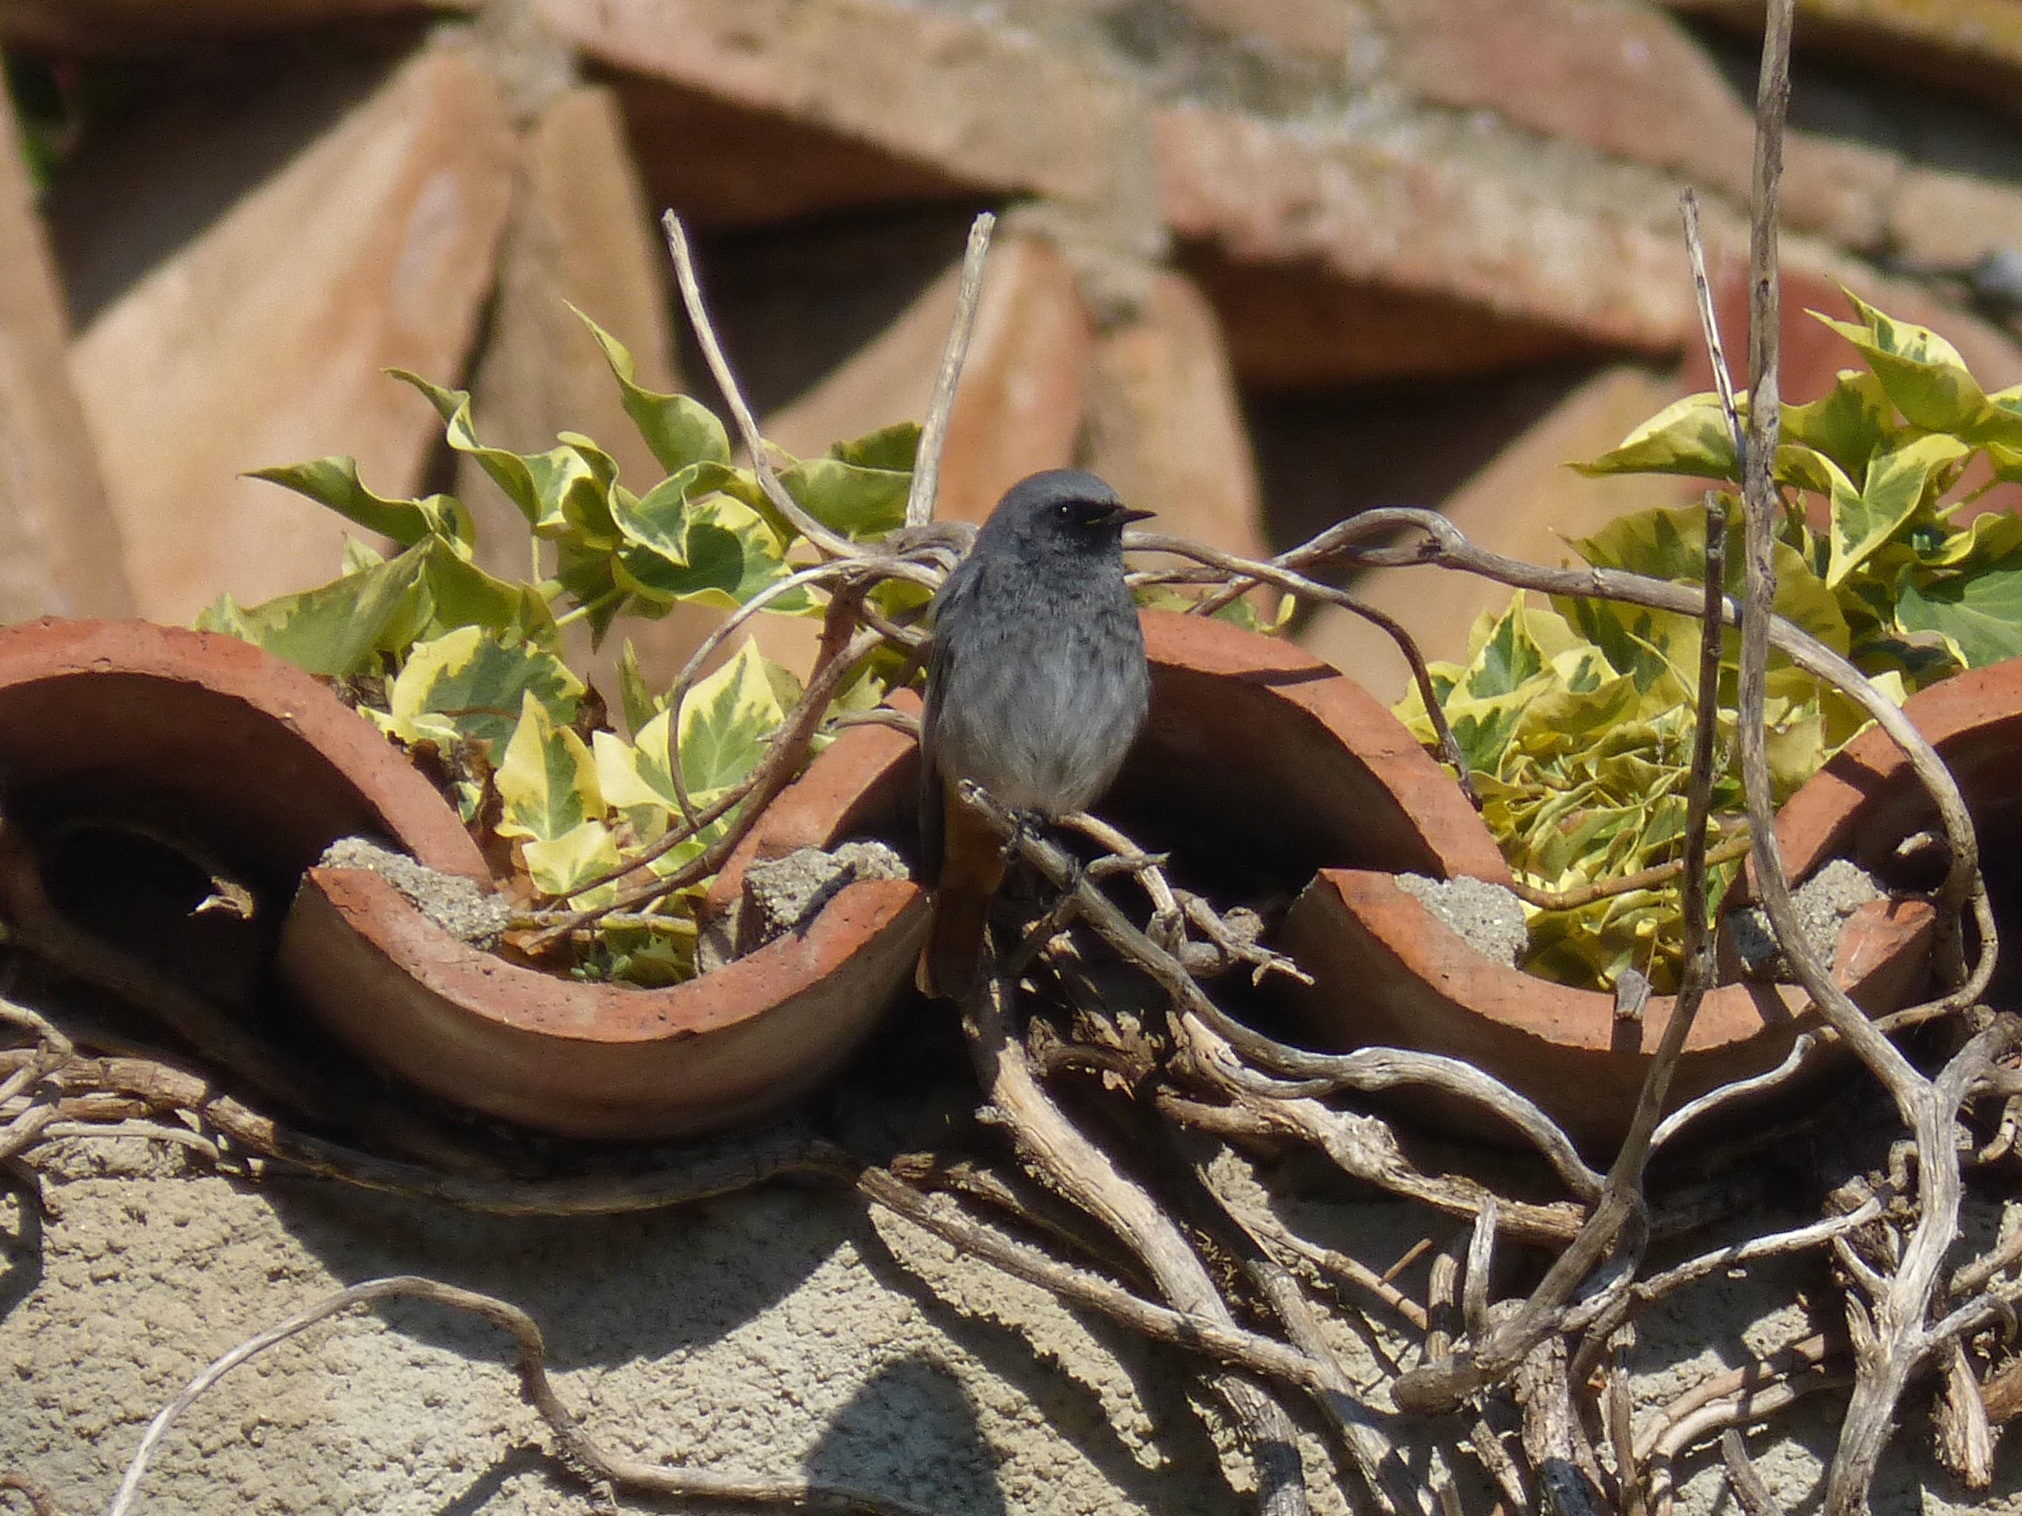
branch, bird, plant, leaf, flower, wildlife, ivy, botany, garden, flora, fauna, black redstart, phoenicurus ochruros, perching bird